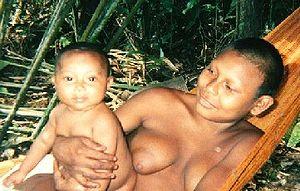
L'ethnie amérindienne Nukak vit entre les bassins du Guaviare et de l'Inirida, en Colombie. Elle fait partie des 80 groupes autochtones qui vivent dans ce pays. Les Nukak constituent l’un des six sous-groupes du peuple maku, chasseurs-cueilleurs nomades des sources de l’Amazonie du nord-ouest.
Cet article liste les monuments nationaux du Guaviare, en Colombie. Au 25 septembre 2013, un seul monument national, inscrit au patrimoine immatériel, était recensé dans ce département.